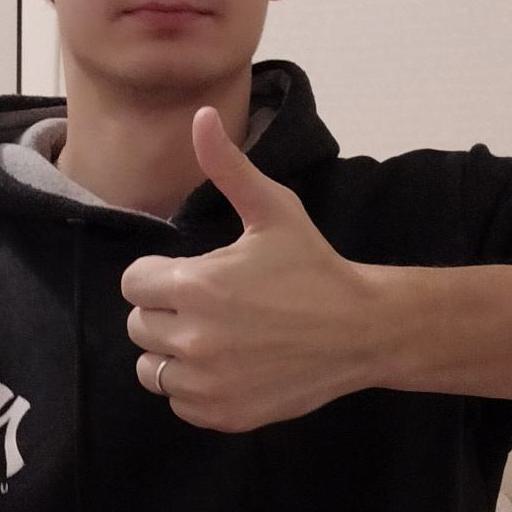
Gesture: like